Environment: real
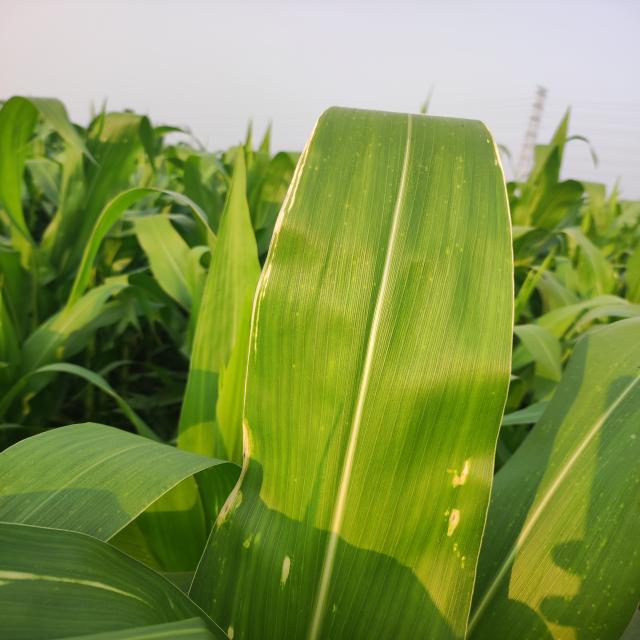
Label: northern_corn_leaf_blight